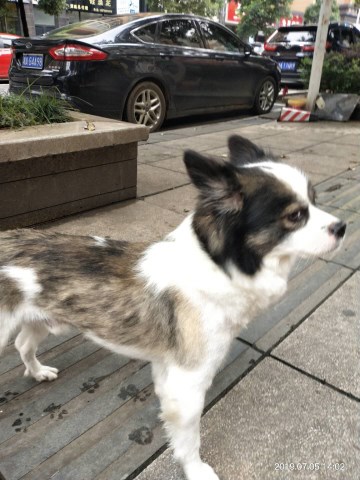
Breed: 806-n000129-papillon